Adlocutio

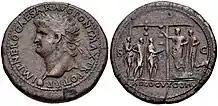
AE of Nero with adlocutio

In the coin AE of Nero with "adlocutio", soldiers are standing in more scattered position compared to those who are depicted in AE of Caligula with "adlocutio", which are adhering in a mass. Also the weakened architectural background and the sheltering roof covering soldiers and their commander can be interpreted as more amiable atmosphere between Nero and his soldiers. Nero is not standing alone on the platform, there is the Praetorian prefect who stands behind him.